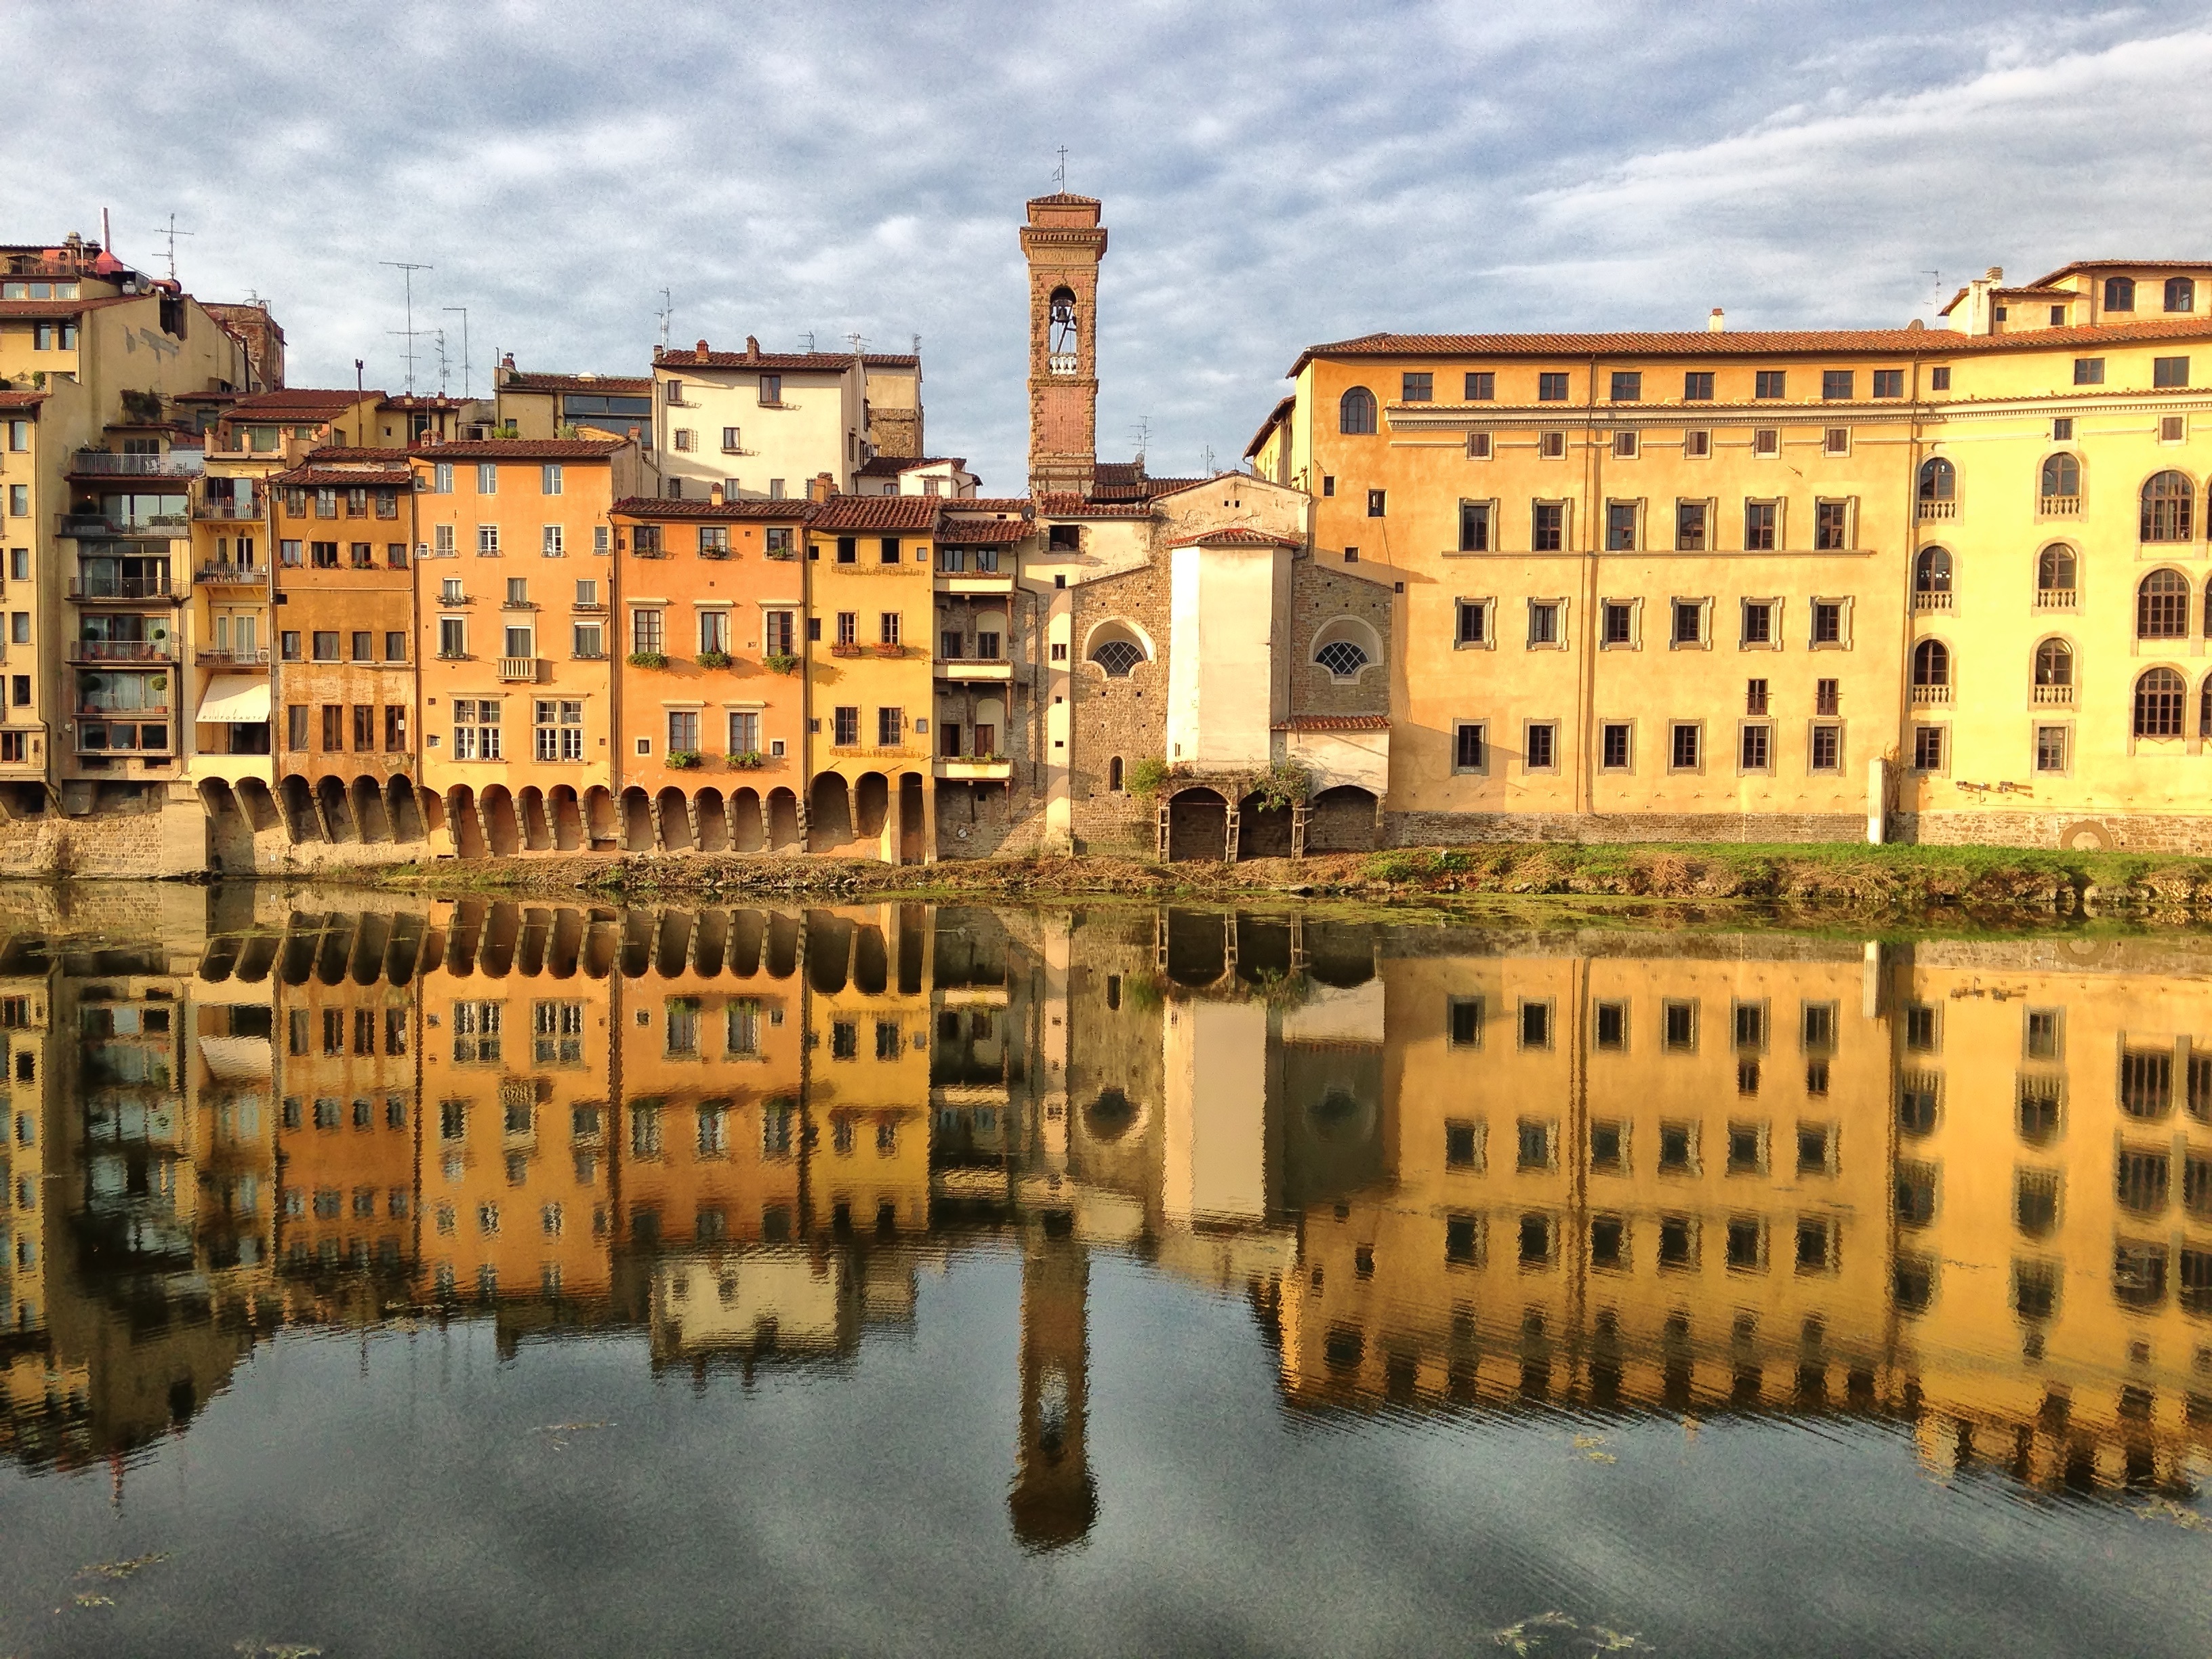
town, chateau, palace, river, cityscape, reflection, plaza, waterway, estate, florence, neighbourhood, water reflection, urban area, lungarno